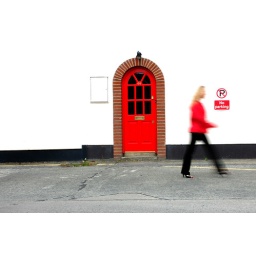
I found this red door and sign in the back street behind my office, and Suzanne is marching up and down.